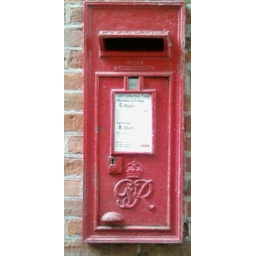
Wall Box SG12 40, in the side wall of a house in Cautherley Lane, Amwell, Ware